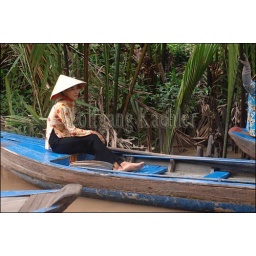
Vietnam, near saigon (Ho chi minh city), mekong river delta, woman with cone hats (Non la) In boat